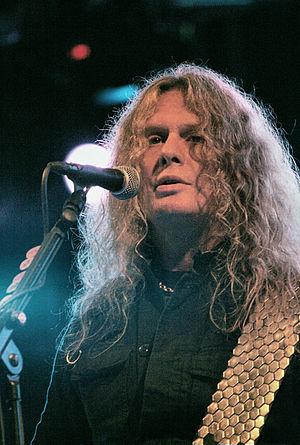
John Sykes, né le 29 juillet 1959 à Reading, est un guitariste de hard rock. Il a joué avec plusieurs groupes dont Tygers of Pan Tang, Thin Lizzy et Whitesnake.